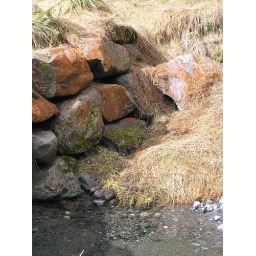
Algae colour the rocks in South Island, amongst the tussock grass